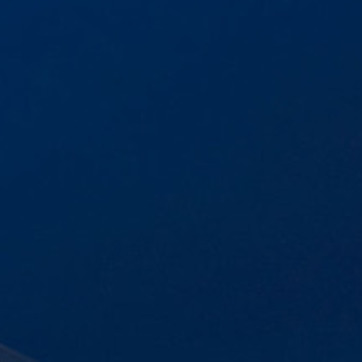
Material: sky